Hyracotherium

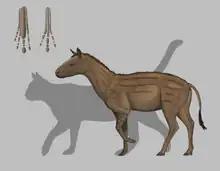
Size comparison between "Hyracotherium" and a domestic cat.

"Hyracotherium" averaged 78 cm (2.5 feet) in length and weighed about 9 kg (20 pounds). It had a short face with eye sockets in the middle and a short diastema (the space between the front teeth and the cheek teeth). The skull was long, having 44 low-crowned teeth. Although it had low-crowned teeth, the beginnings of the characteristic horse-like ridges on the molars can be seen. "Hyracotherium" is believed to have been a browsing herbivore that ate primarily soft leaves as well as some fruits and nuts and plant shoots.